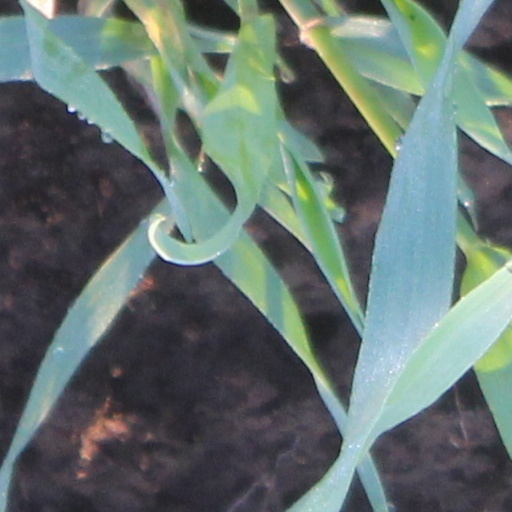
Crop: wheat